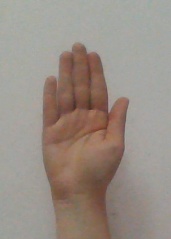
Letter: seen